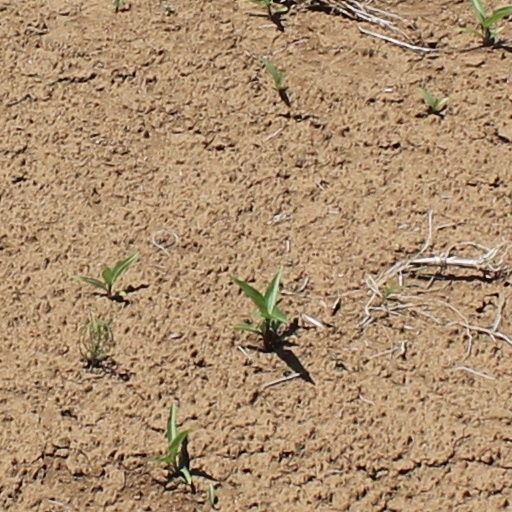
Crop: wheat